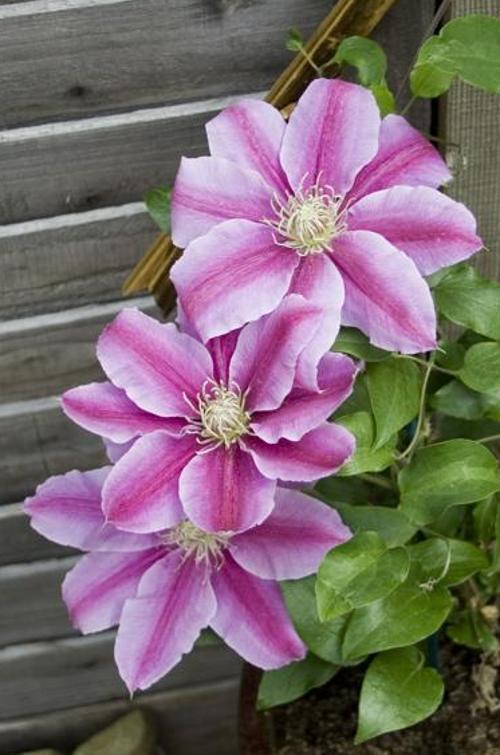
Label: clematis